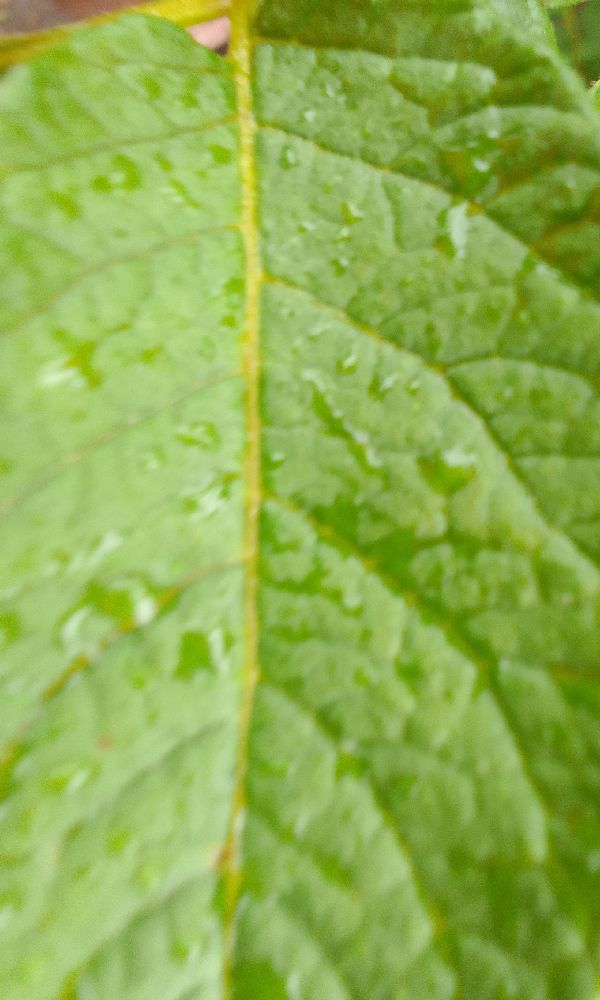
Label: Healthy